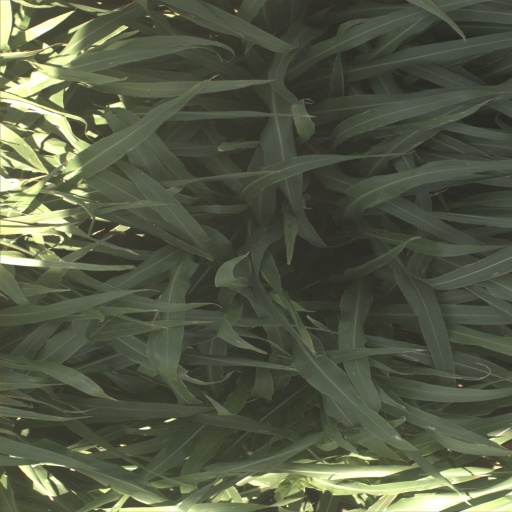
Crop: sorghum